The Simpsons shorts

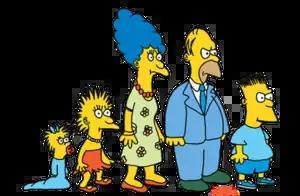
The Simpson family as they appeared in the early shorts from "The Tracey Ullman Show". Their design gradually evolved towards those seen in the standalone show.

The Simpsons shorts are a series of 48 animated short films that aired as a recurring segment on Fox variety television series "The Tracey Ullman Show" for three seasons, before the characters spun off into "The Simpsons", their own half-hour prime-time show. They feature Homer, Marge, Bart, Lisa, and Maggie, and a few secondary characters. The series was created by Matt Groening, who designed the Simpson family and wrote many of the shorts. The shorts first aired on April 19, 1987, starting with "Good Night". The final short to air was "TV Simpsons", originally airing on May 14, 1989. "The Simpsons" later debuted on December 17, 1989, as an independent series with the Christmas special "Simpsons Roasting on an Open Fire".